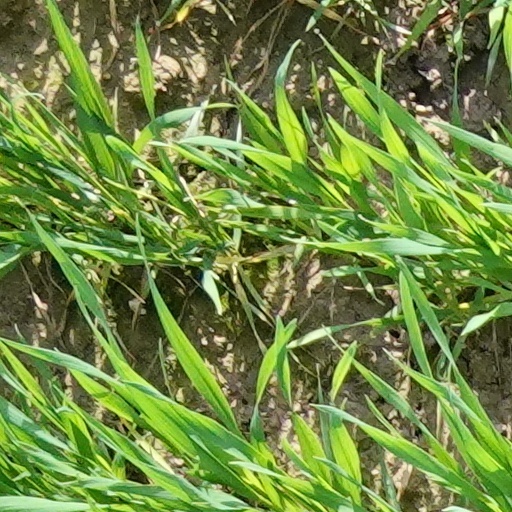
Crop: wheat